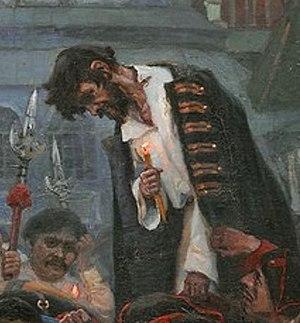
Le Matin de l'exécution des streltsy est un tableau du peintre russe Vassili Sourikov, réalisé en 1881. Il est conservé à la Galerie Tretiakov à Moscou sous le nᵒ 775. Les dimensions de la toile sont de 218 × 379 cm. Le thème de l'œuvre est lié aux évènements historiques de la fin du XVIIᵉ siècle, la répression par Pierre Iᵉʳ le Grand de la révolte des streltsy et l'exécution des rebelles en 1698.